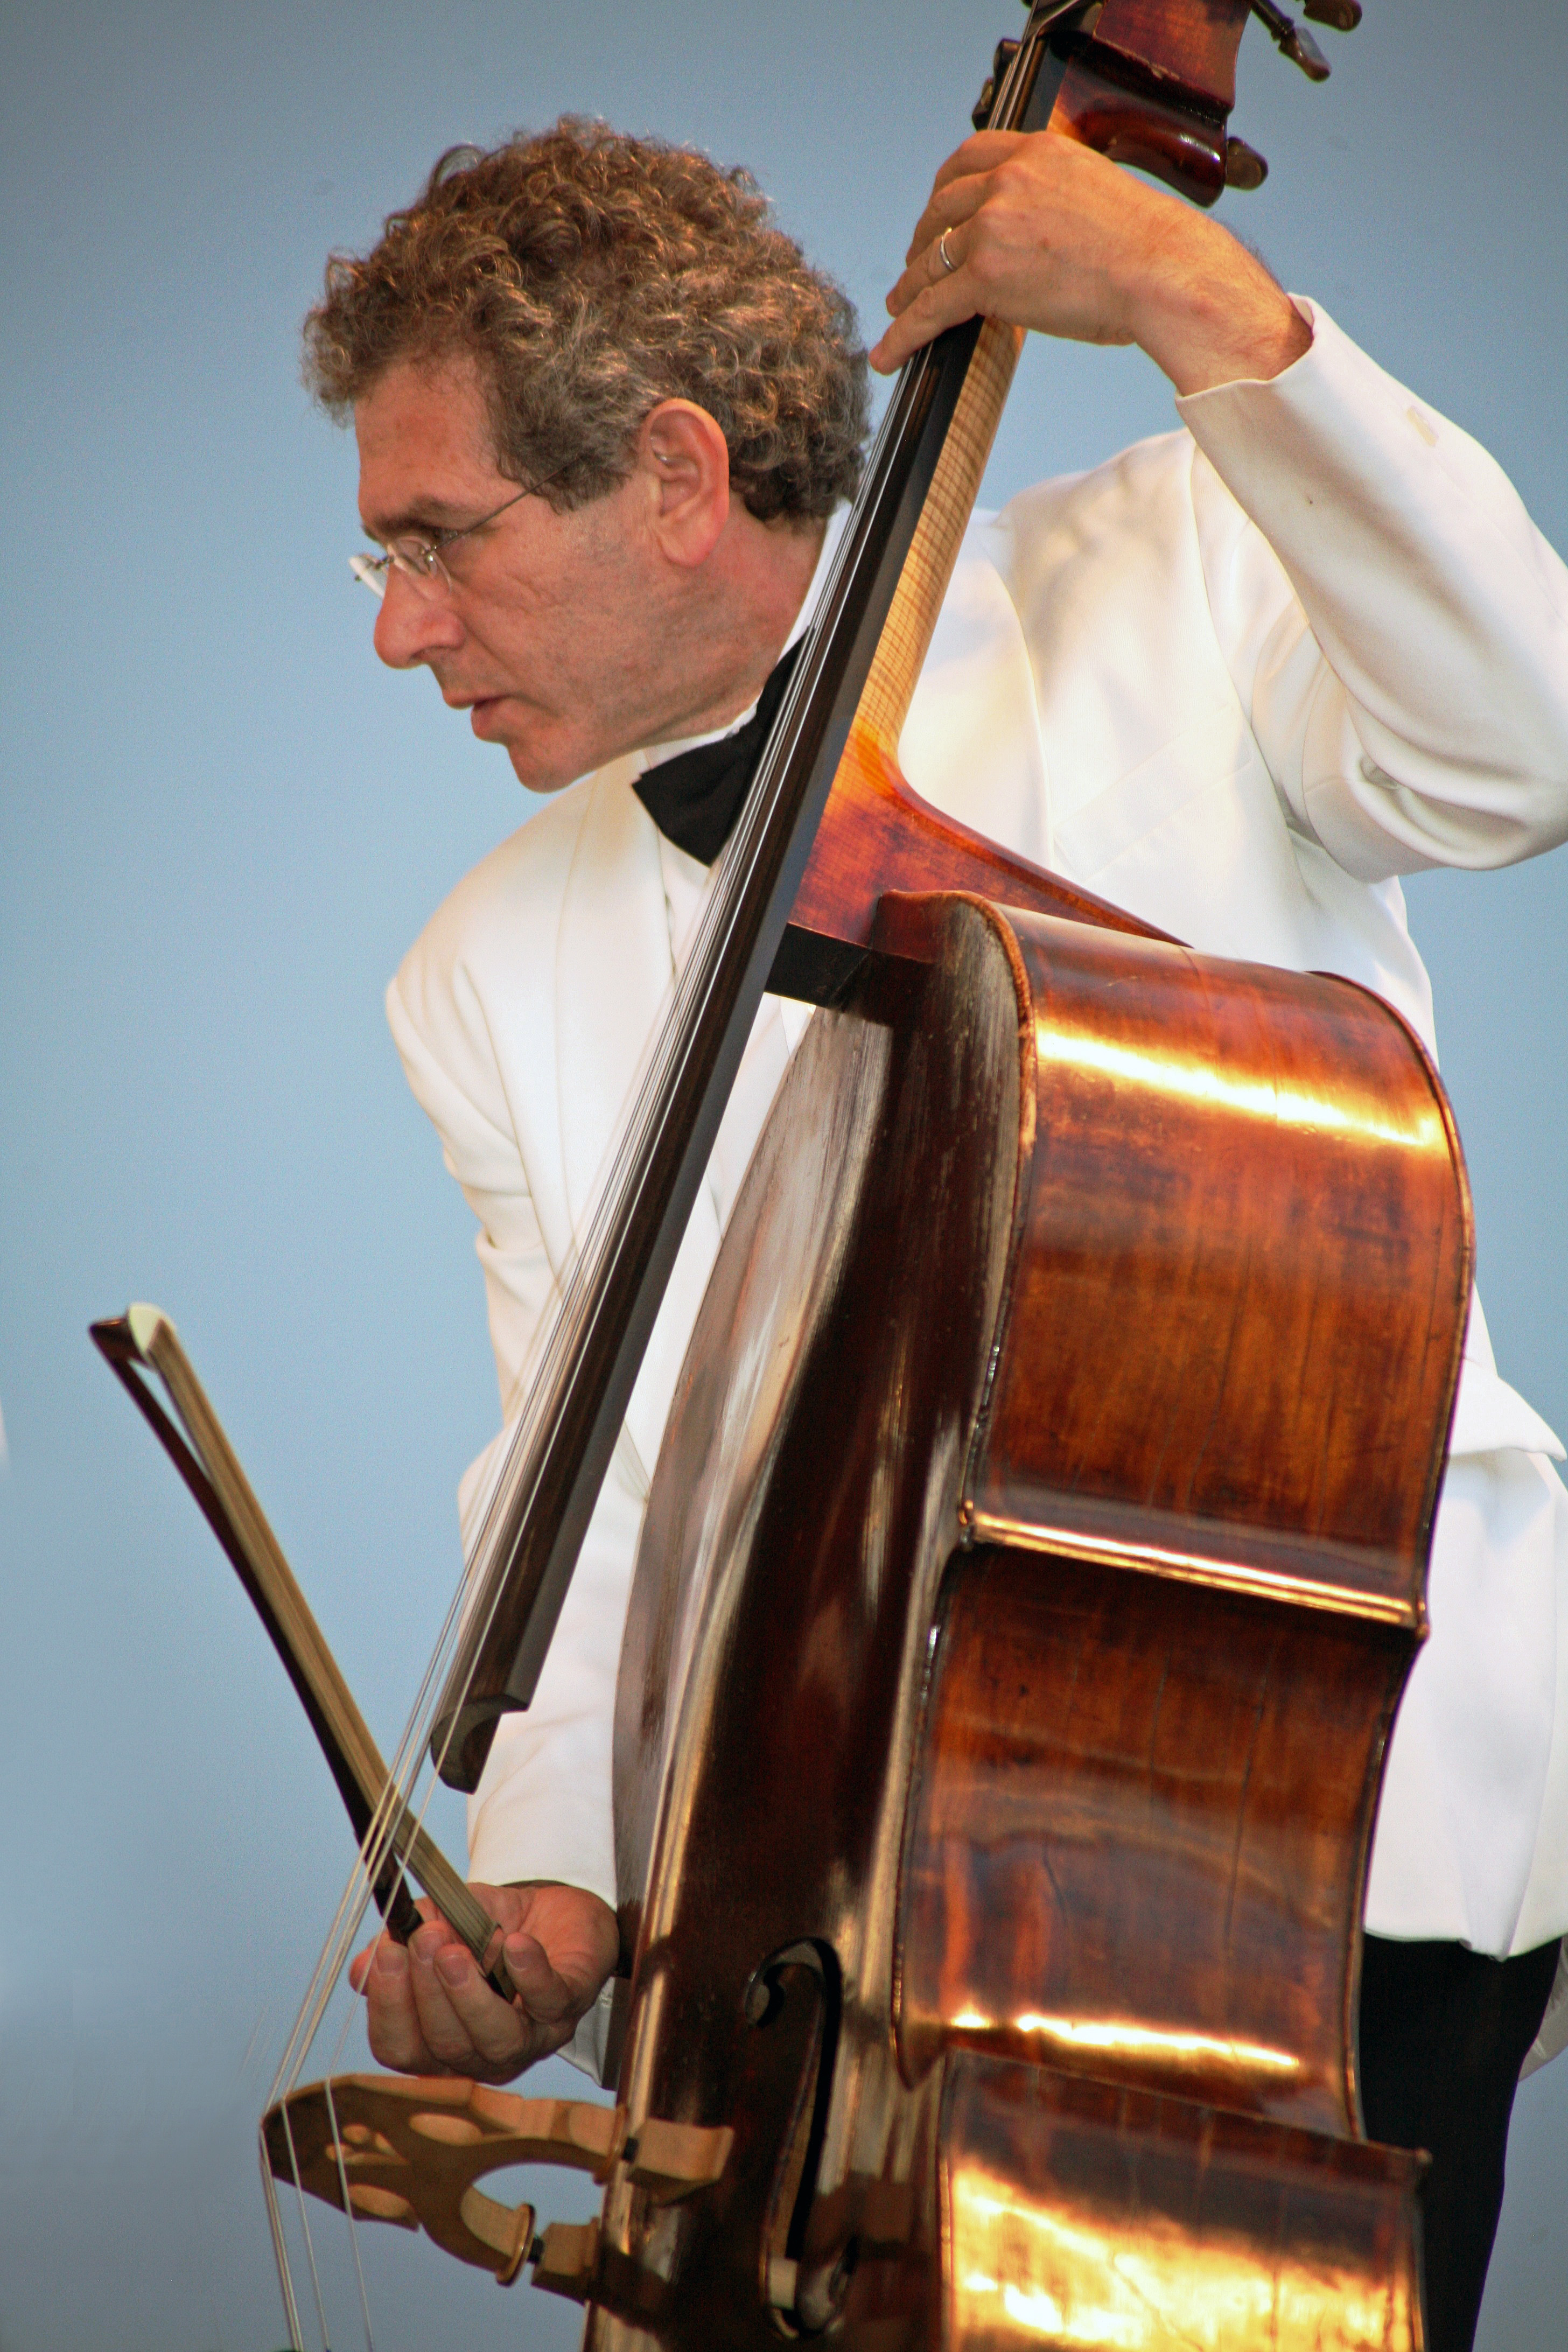
man, person, music, concert, instrument, musician, musical instrument, violin, art, bass, orchestra, performance, bassist, cello, guitarist, bass guitar, entertainment, viola, violinist, fiddle, pops, classical music, double bass, string instrument, bowed string instrument, violin family, viol, violist, bowed instrument